Devin E. Naar

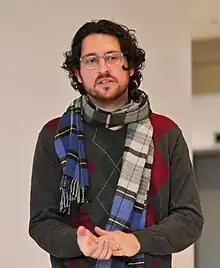
Devin Naar, 2018

Devin E. Naar is the Isaac Alhadeff Professor in Sephardic Studies at the University of Washington. He is descended from Greek Sephardic Jews who emigrated to the United States in the 1920s.